Columbia University Bicentennial

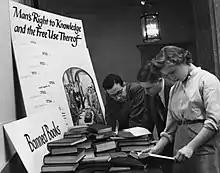
Students examining a display in Butler Library on banned books

The third convocation took place on the university's annual Charter Day, October 31. It was preceded by a bicentennial concert, performed by the New York Philharmonic in Carnegie Hall on October 26, conducted by Leopold Stokowski. The pieces performed were composed by Columbia music professors and researchers, including Daniel Gregory Mason, Otto Luening, Douglas Moore (Symphony No. 2), Edward MacDowell (Piano Concerto No. 2), and Béla Bartók ("Dance Suite"). The soloist for MacDowell's Piano Concerto No. 2 was recent alumnus Gary Graffman.